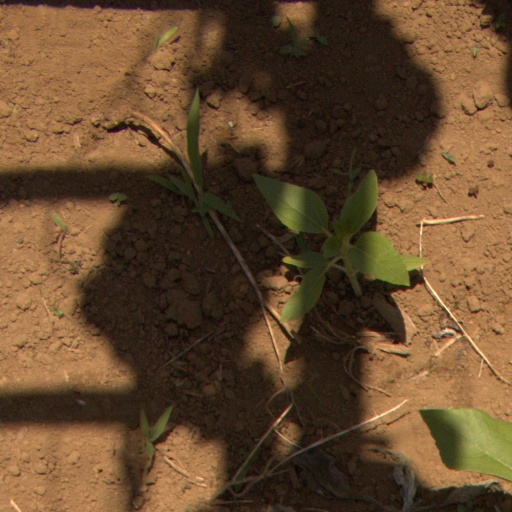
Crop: Jerusalem artichoke